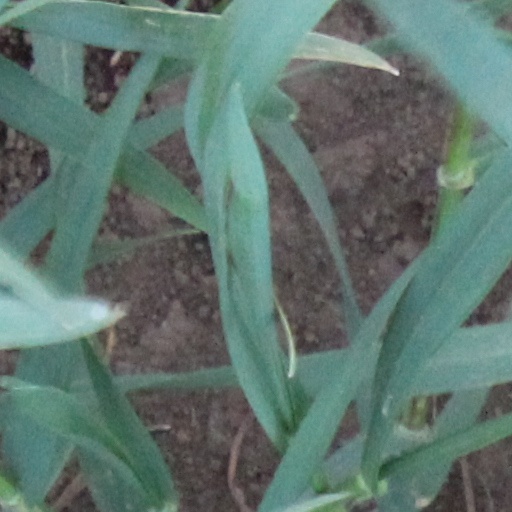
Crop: wheat